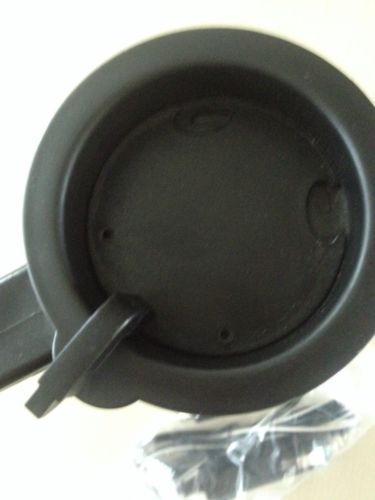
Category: mug